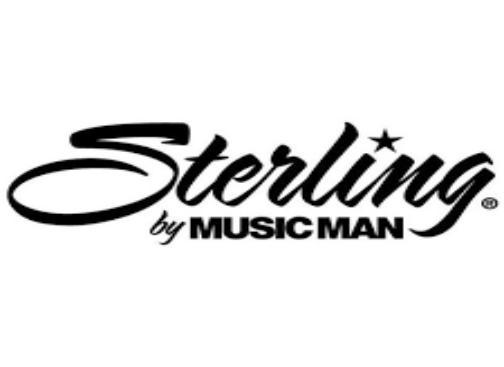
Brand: music man-2
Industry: Leisure